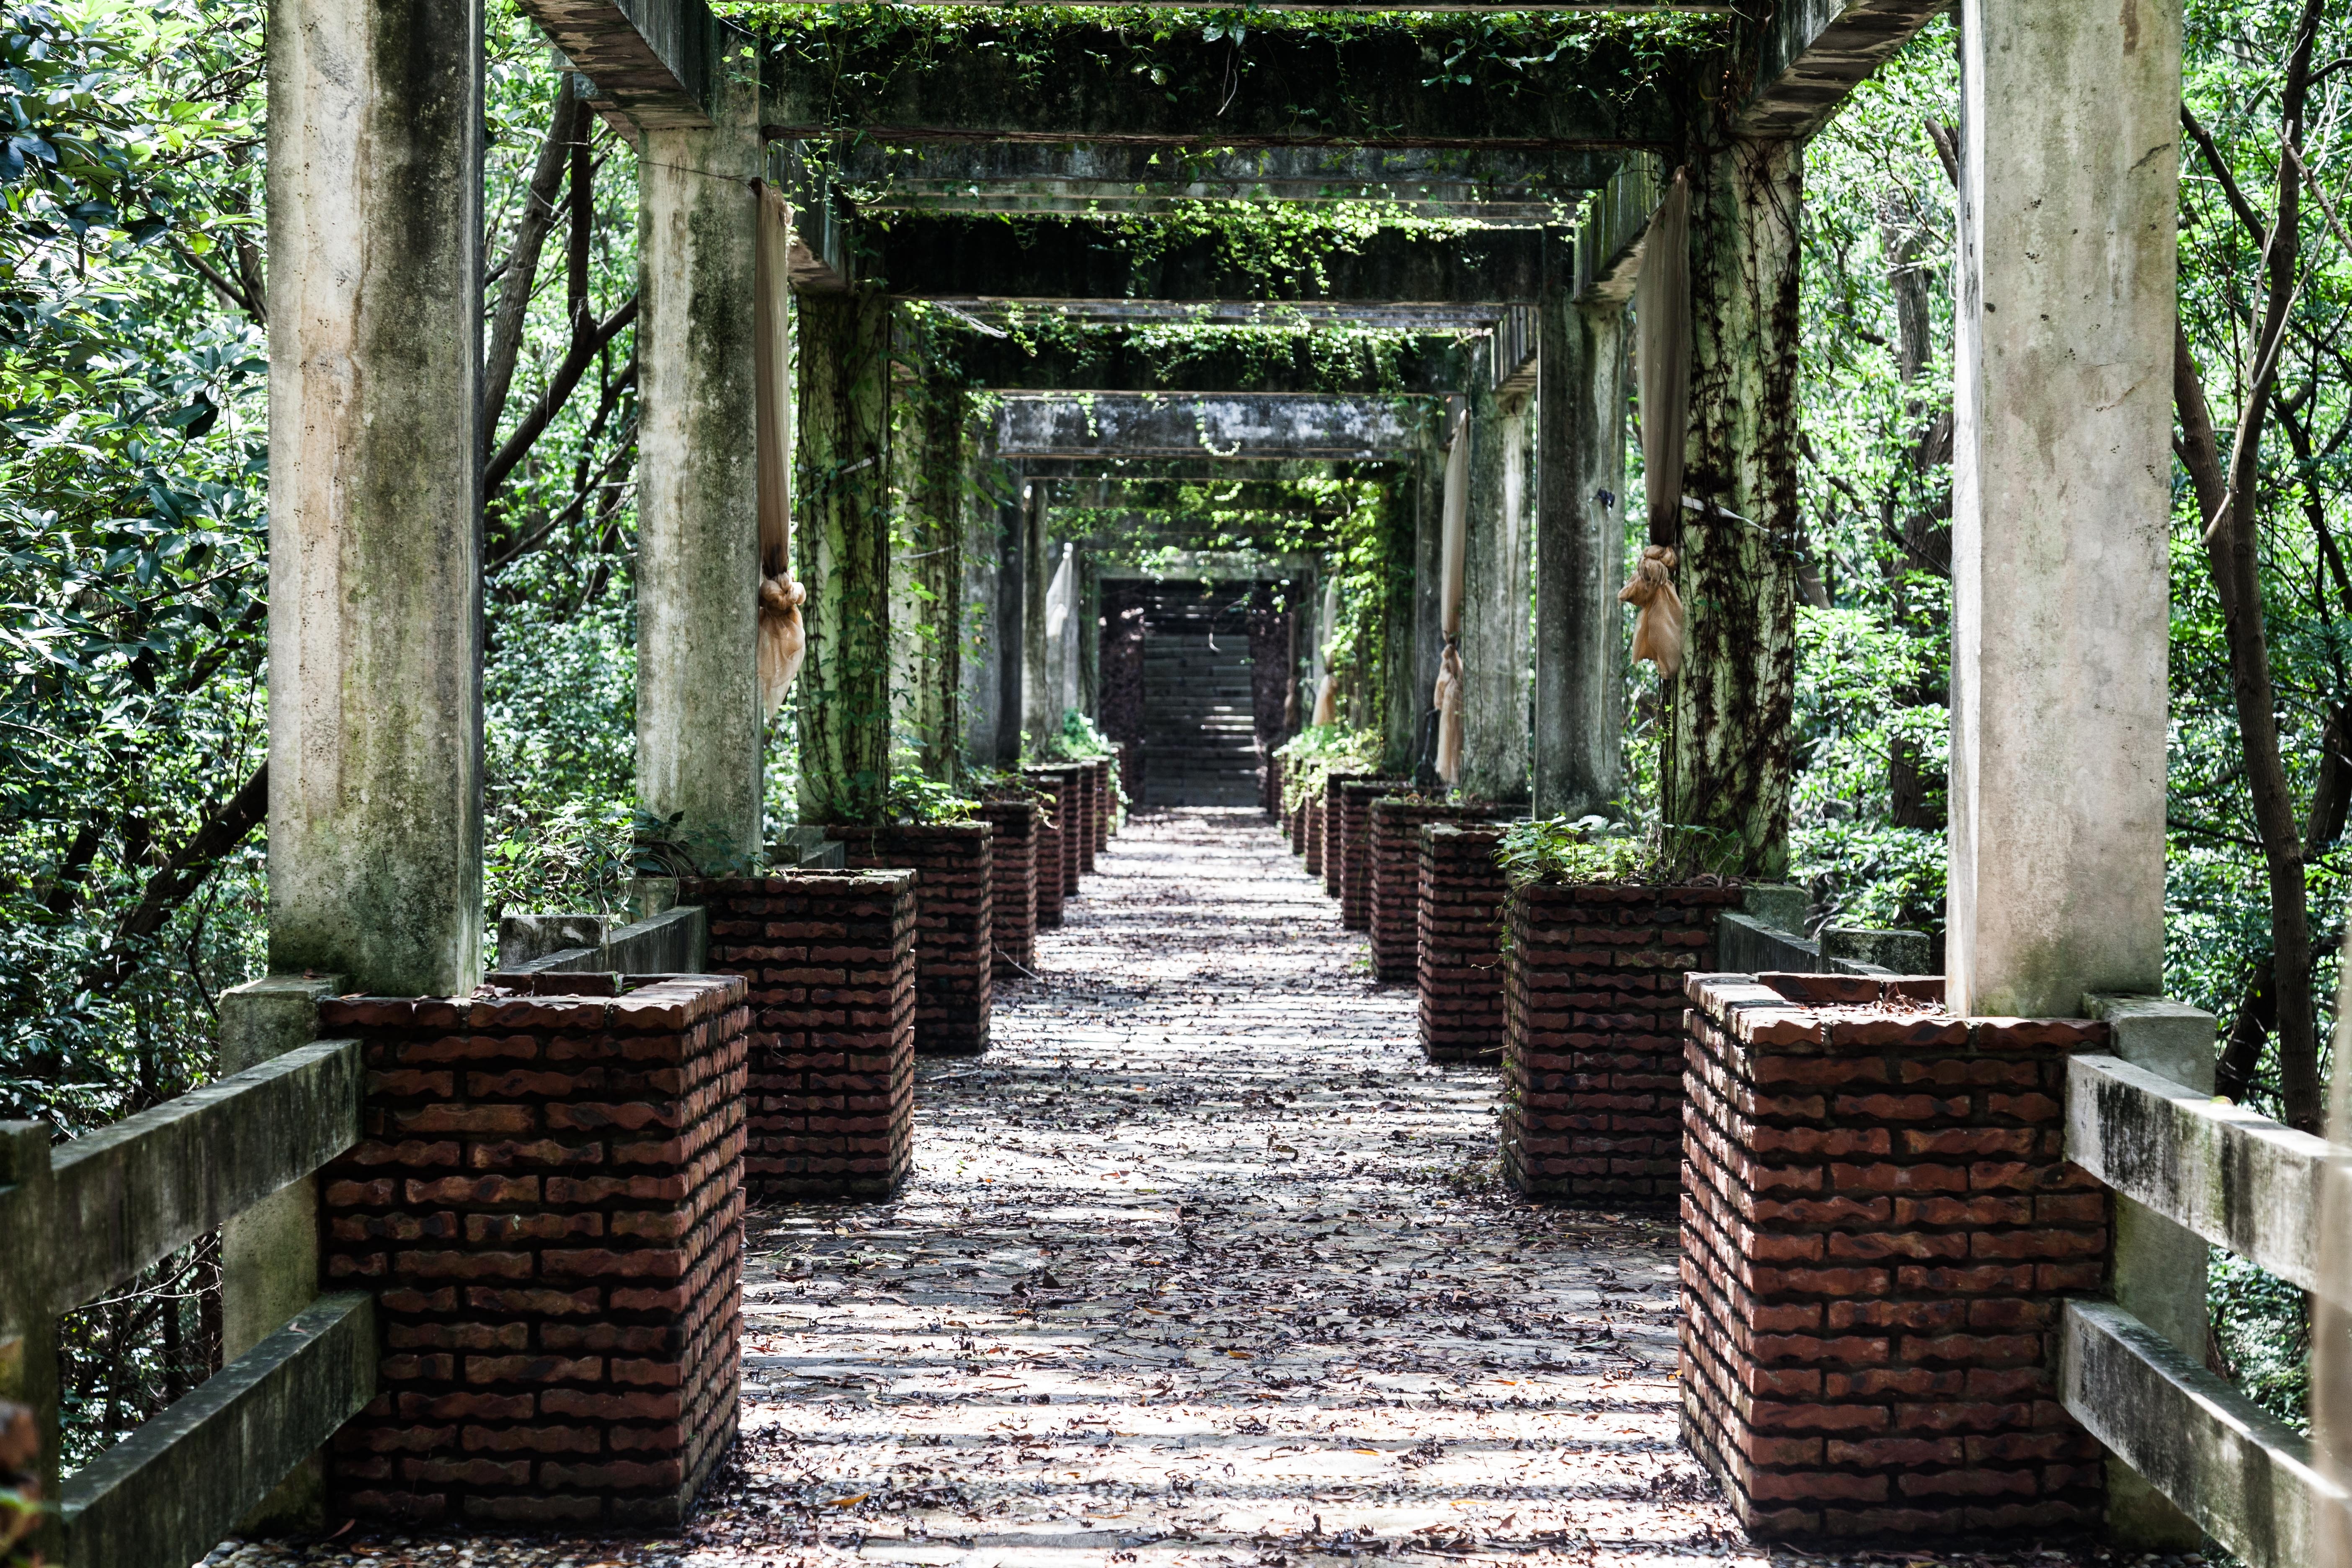
forest, wood, flower, jungle, natural, garden, courtyard, temple, ruins, shrine, estate, light and shadow, the scenery, ancient history, shinto shrine, outdoor structure